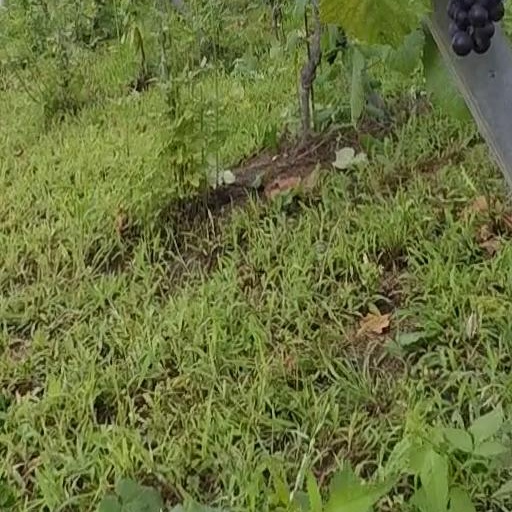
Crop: grape